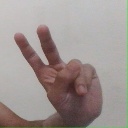
अक्षर: ऐ